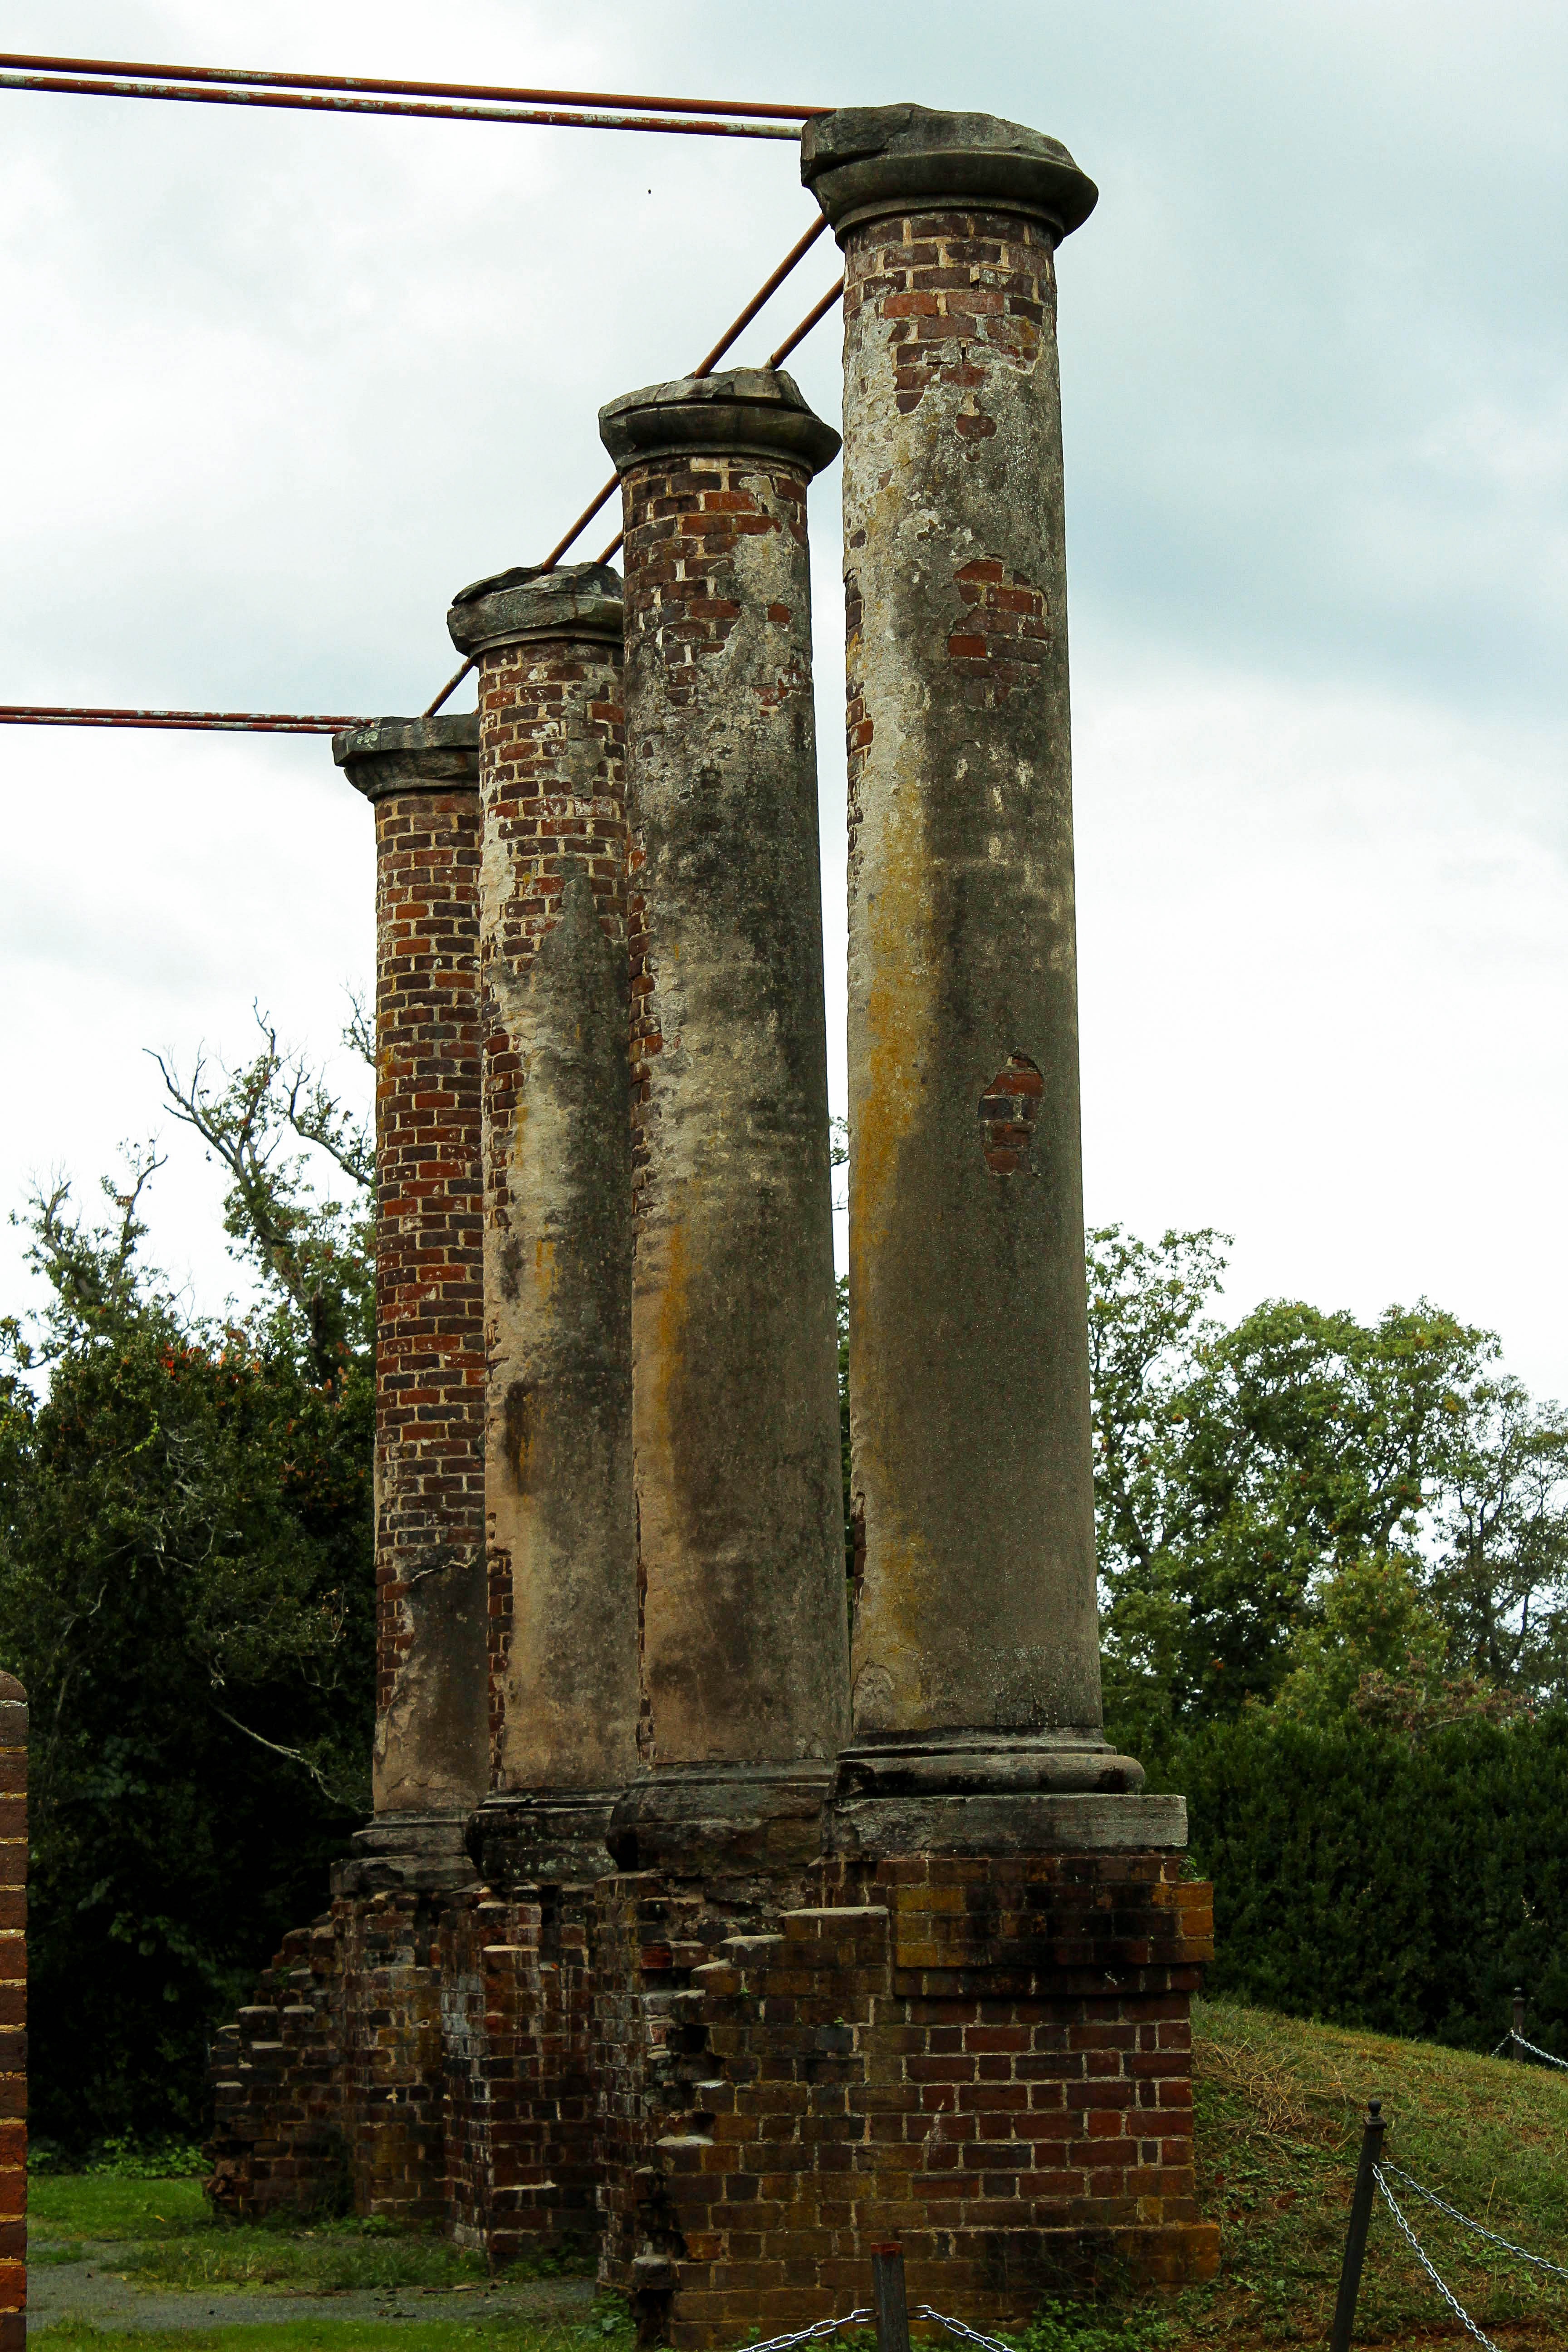
stone, monument, statue, column, tower, ancient, landmark, attraction, sculpture, archaeology, temple, ruins, columns, pillars, civilization, archeology, culture, history, portico, traditional, doric, ancient history, damanged